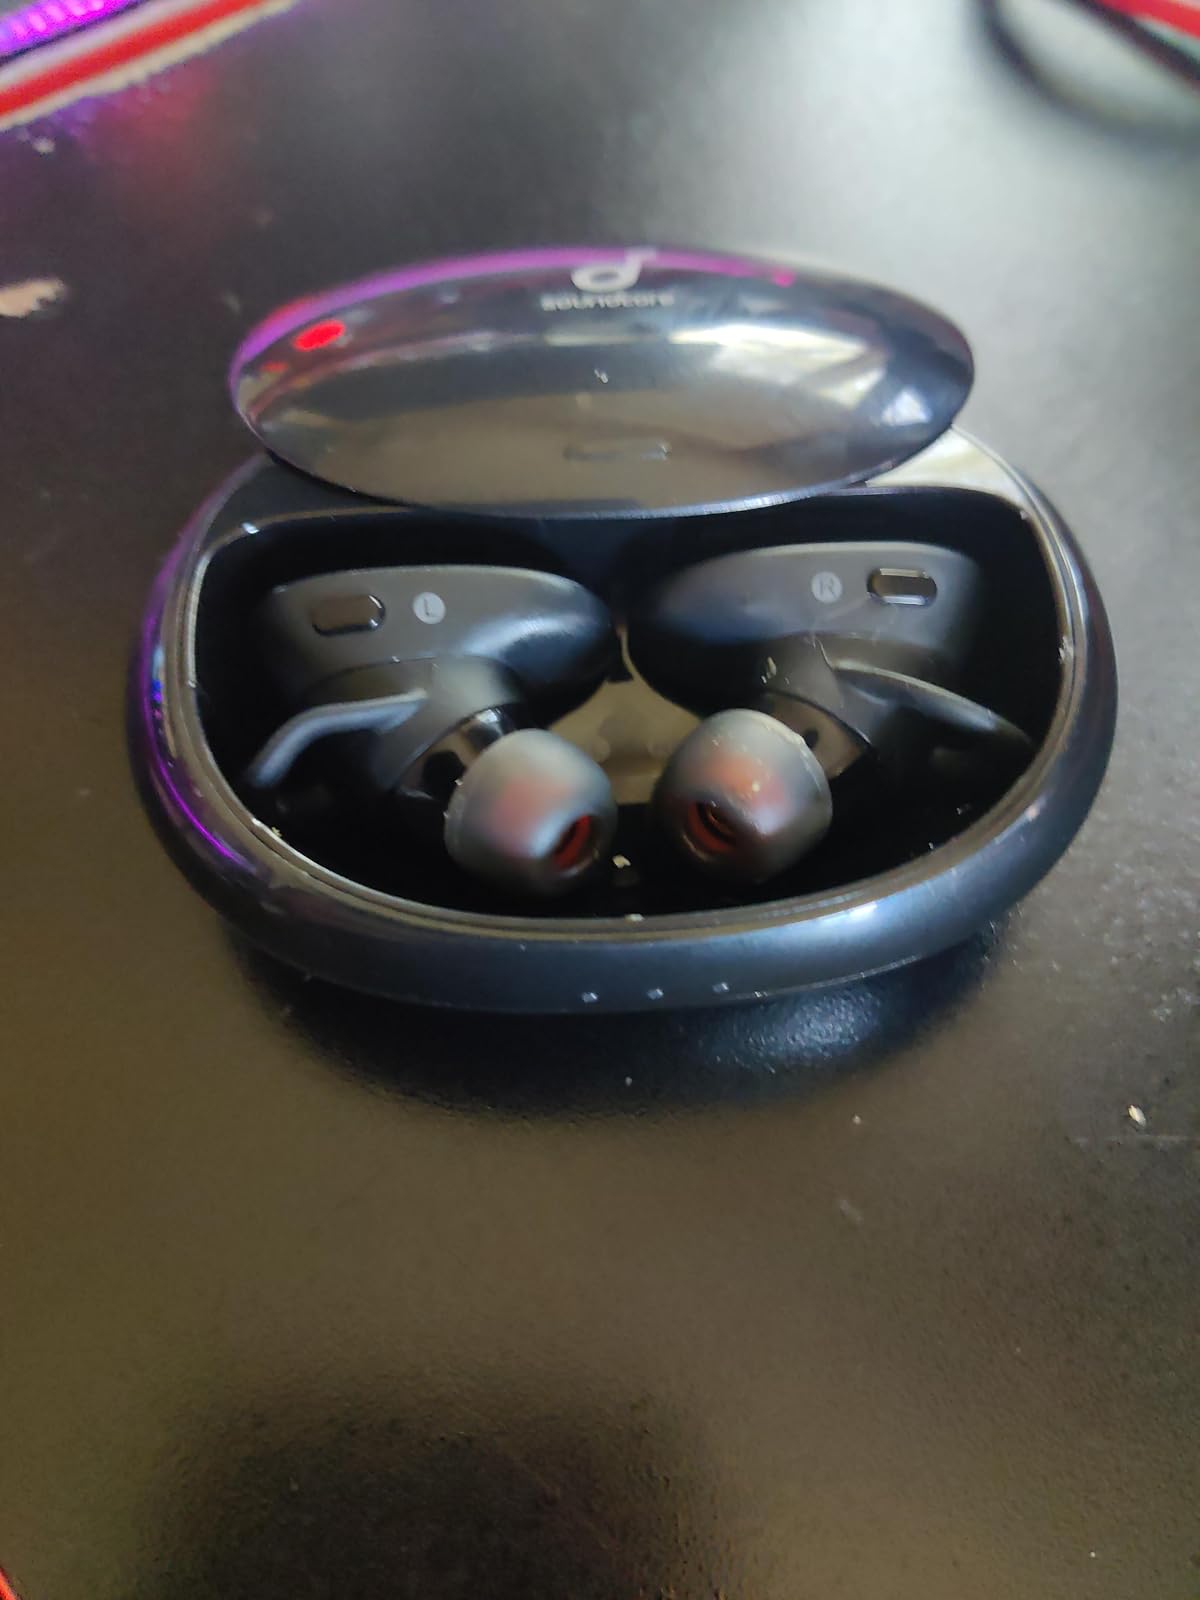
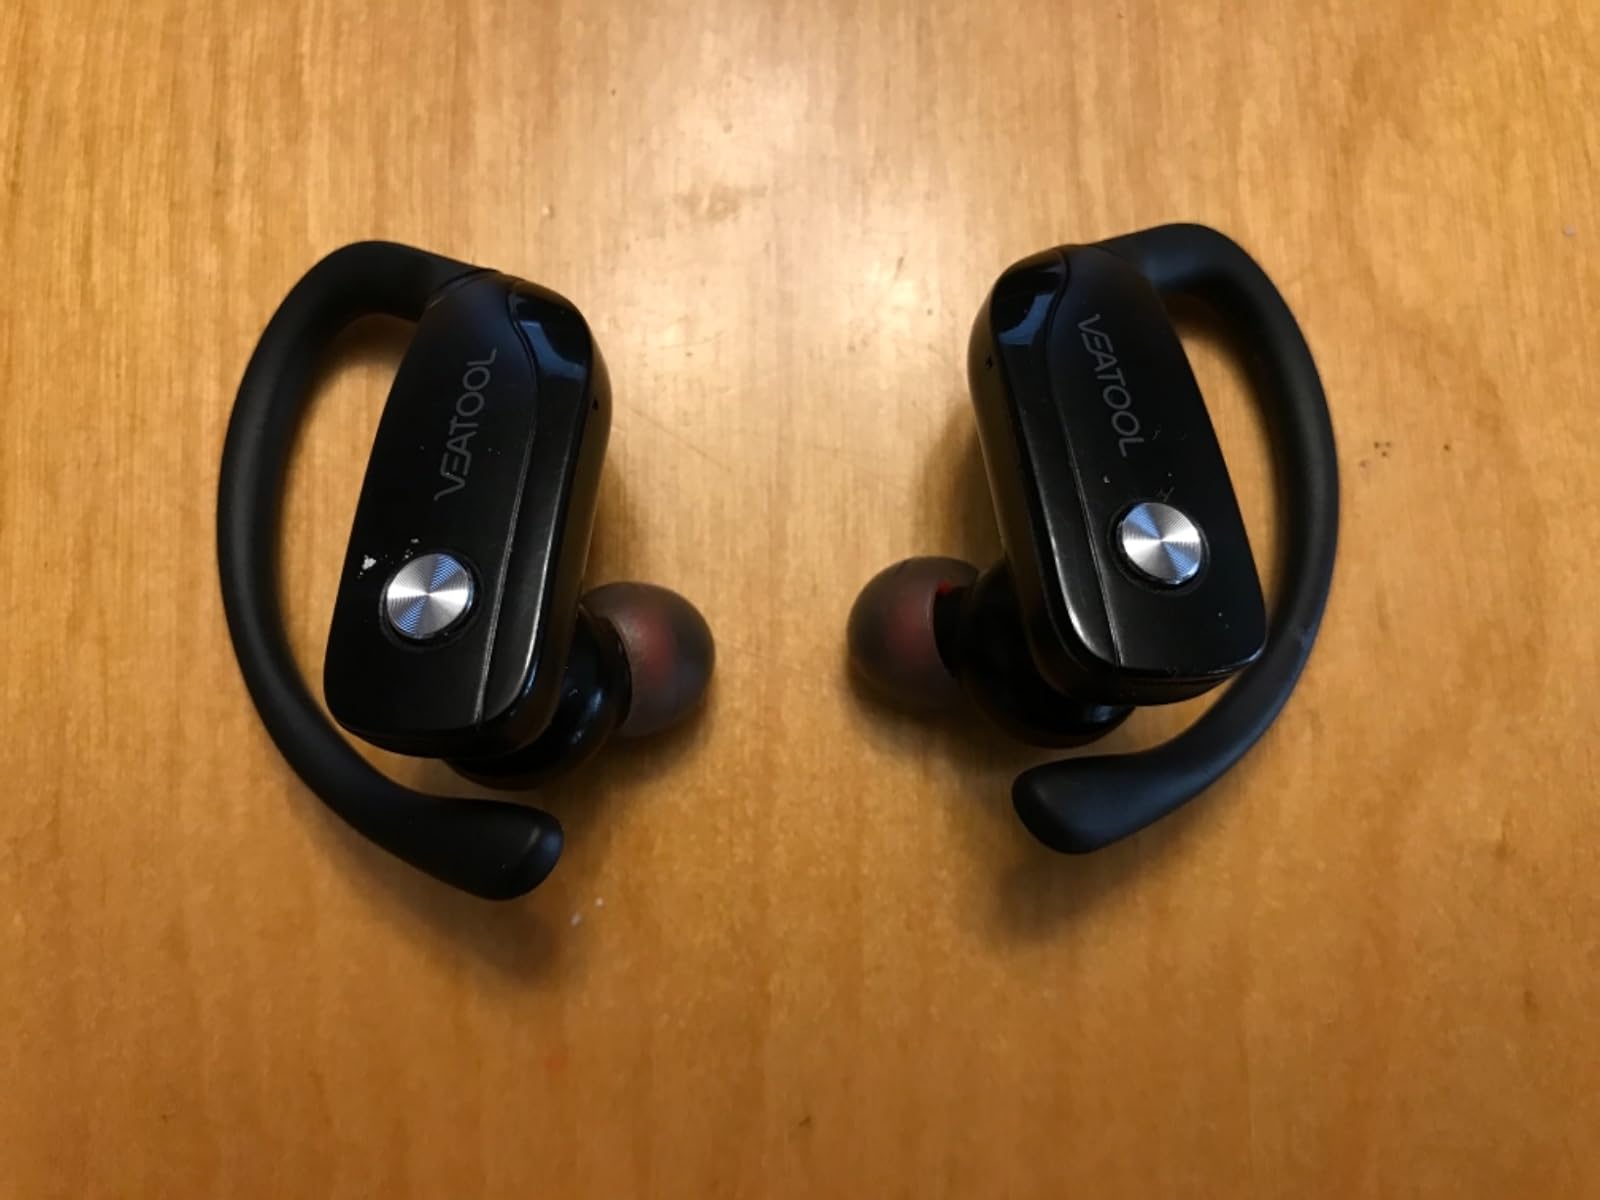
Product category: earbuds
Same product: no